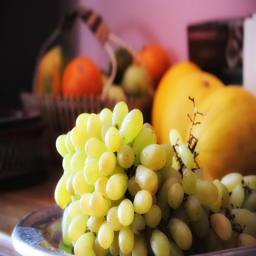
A plate of fruits on a plate on a table.
some grapes and some other fruits on a plate
A pile of grapes sitting on top of a table.
a plate wit hsome grapes on it
Plates an baskets of fruit, including grapes, oranges, and a mango.